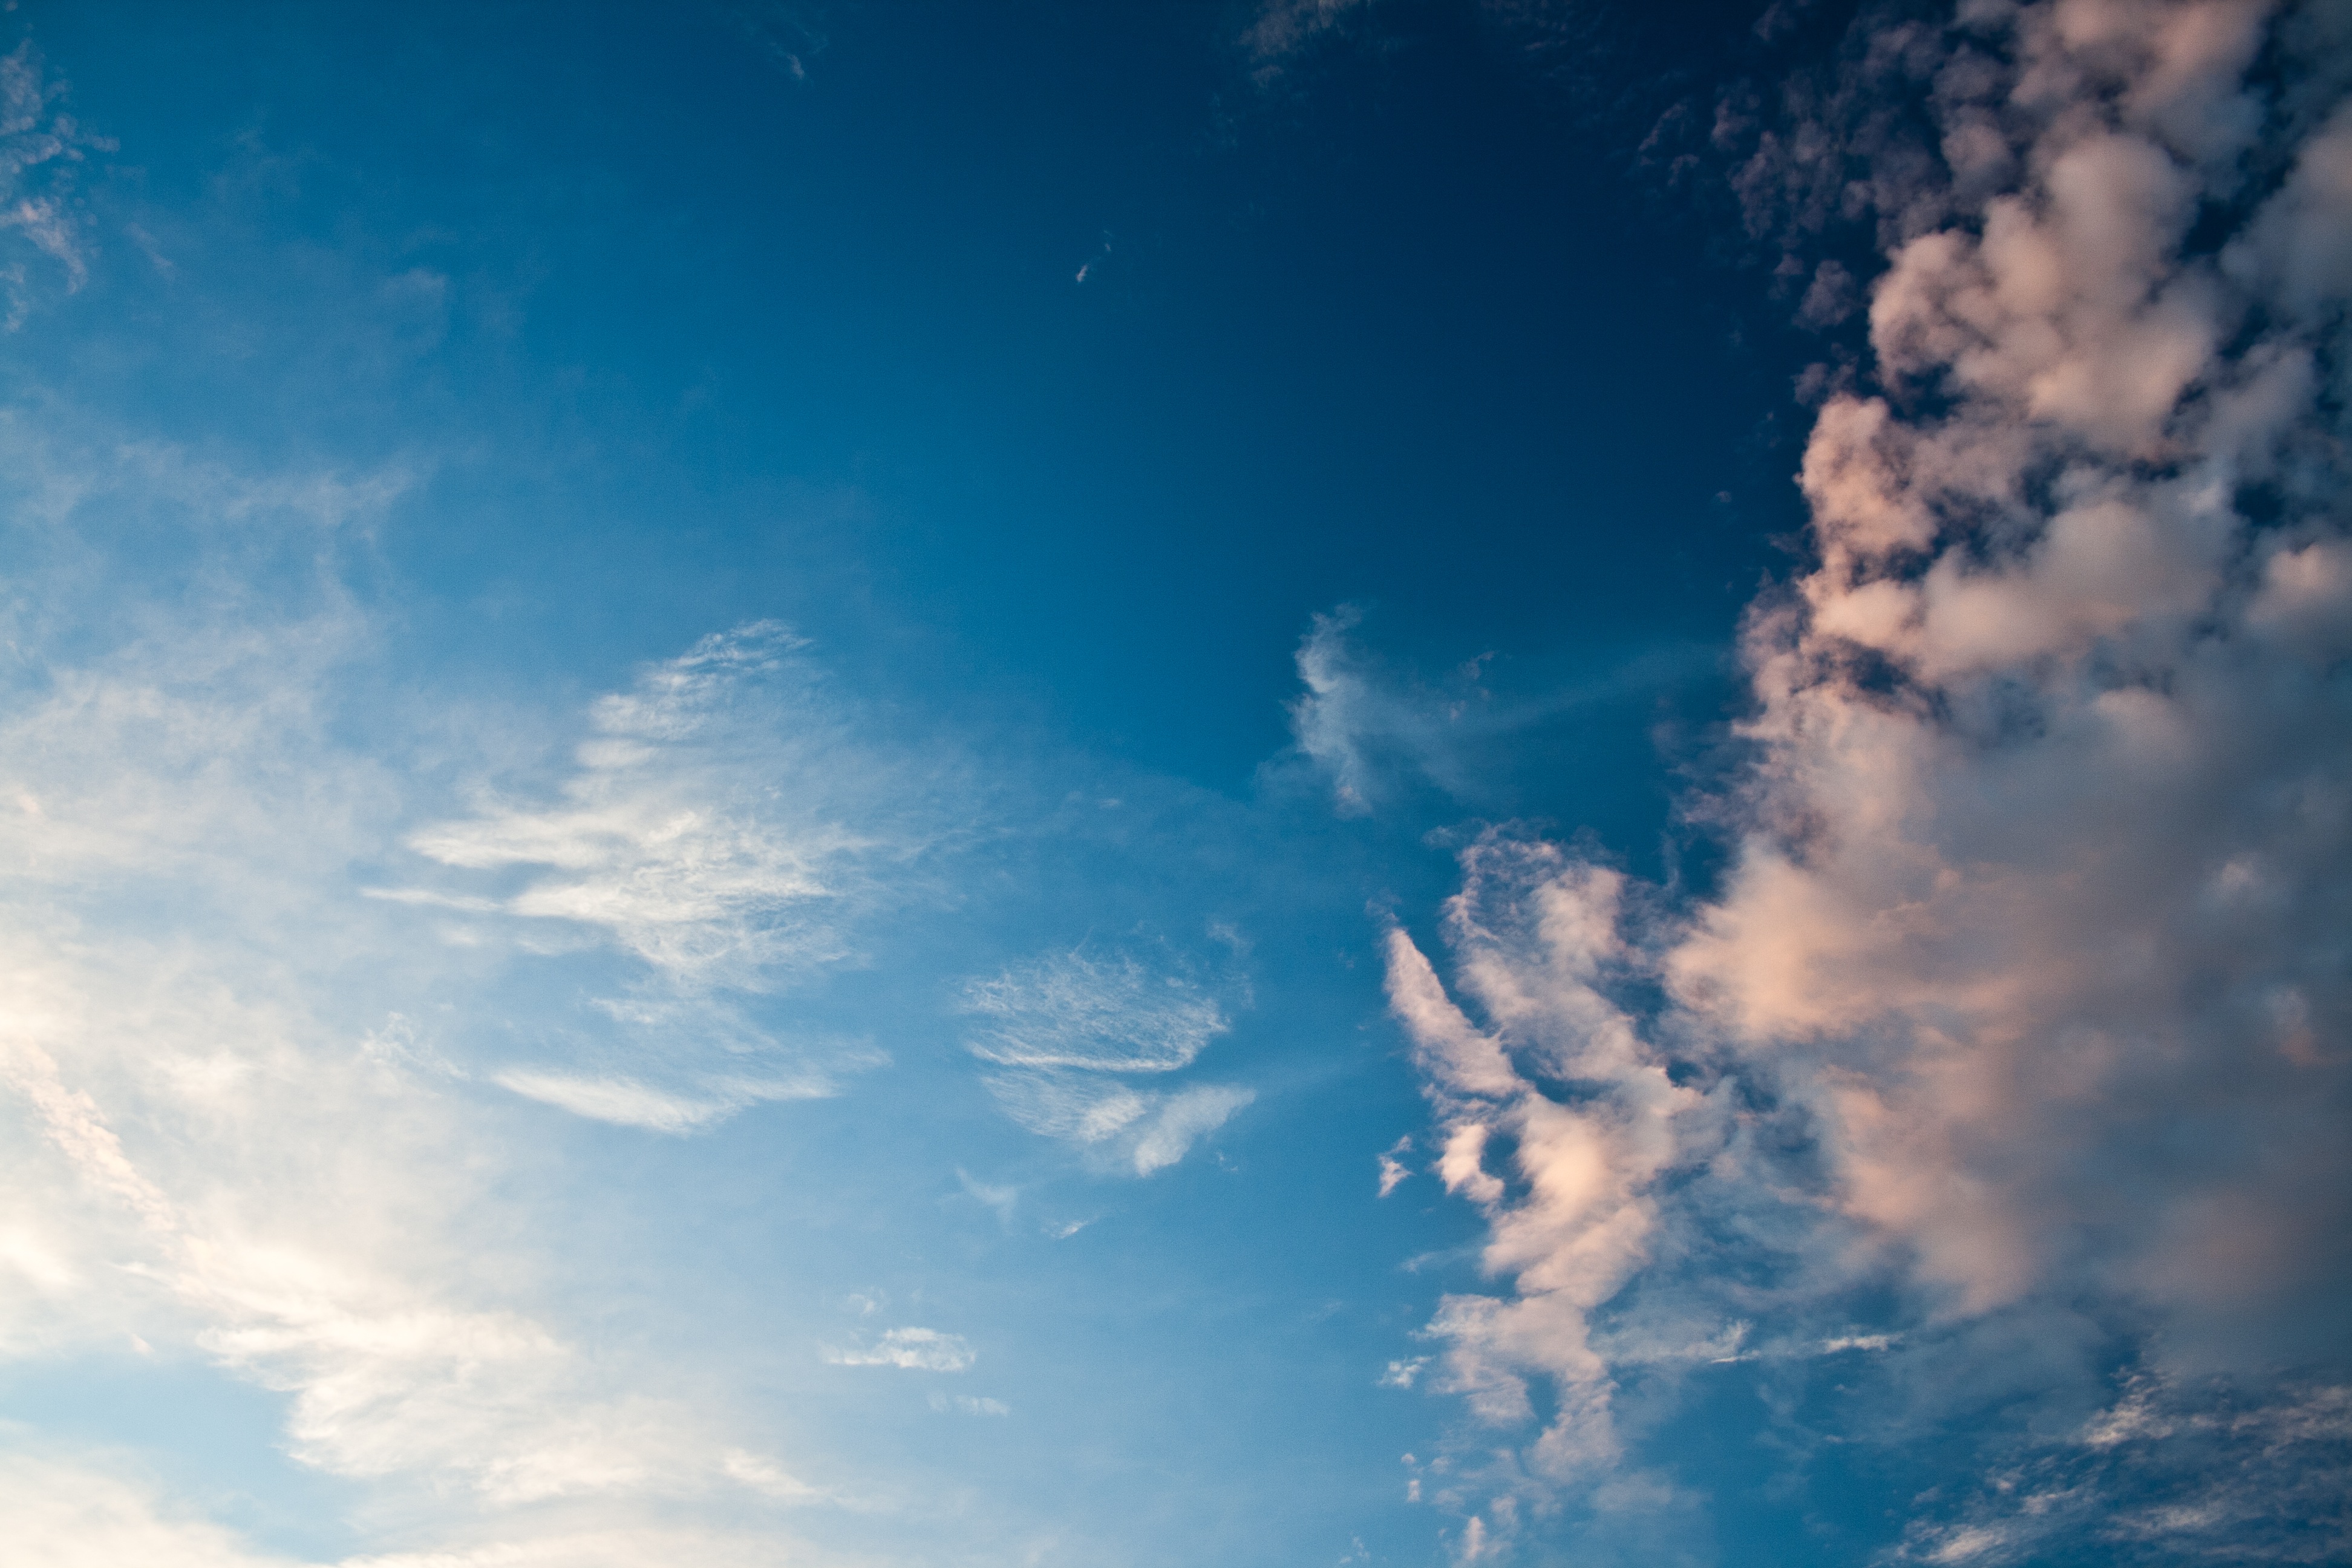
horizon, cloud, sky, sun, sunlight, atmosphere, dusk, daytime, reflection, cumulus, blue, clouds, meteorological phenomenon, atmosphere of earth